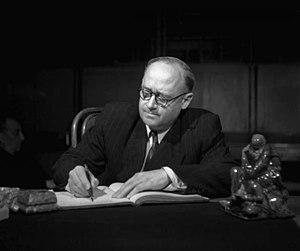
Ivan Stepanovitch Issakov, en arménien : Հովհաննես Իսակով, né Hovhannes Ter-Isahakyan à Hadjikend le 10 août 1894 et mort à Moscou le 11 octobre 1967, est un commandant militaire de l'Arménie soviétique, chef d'état-major de la marine soviétique, vice-ministre de la Marine de l'URSS et amiral de la flotte de l'Union soviétique. Membre du parti communiste de l'Union soviétique depuis 1939.